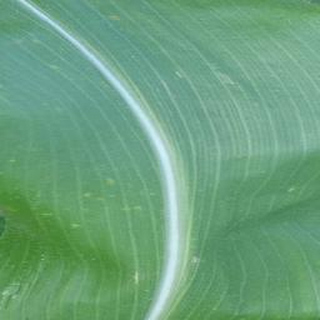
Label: healthy_corn